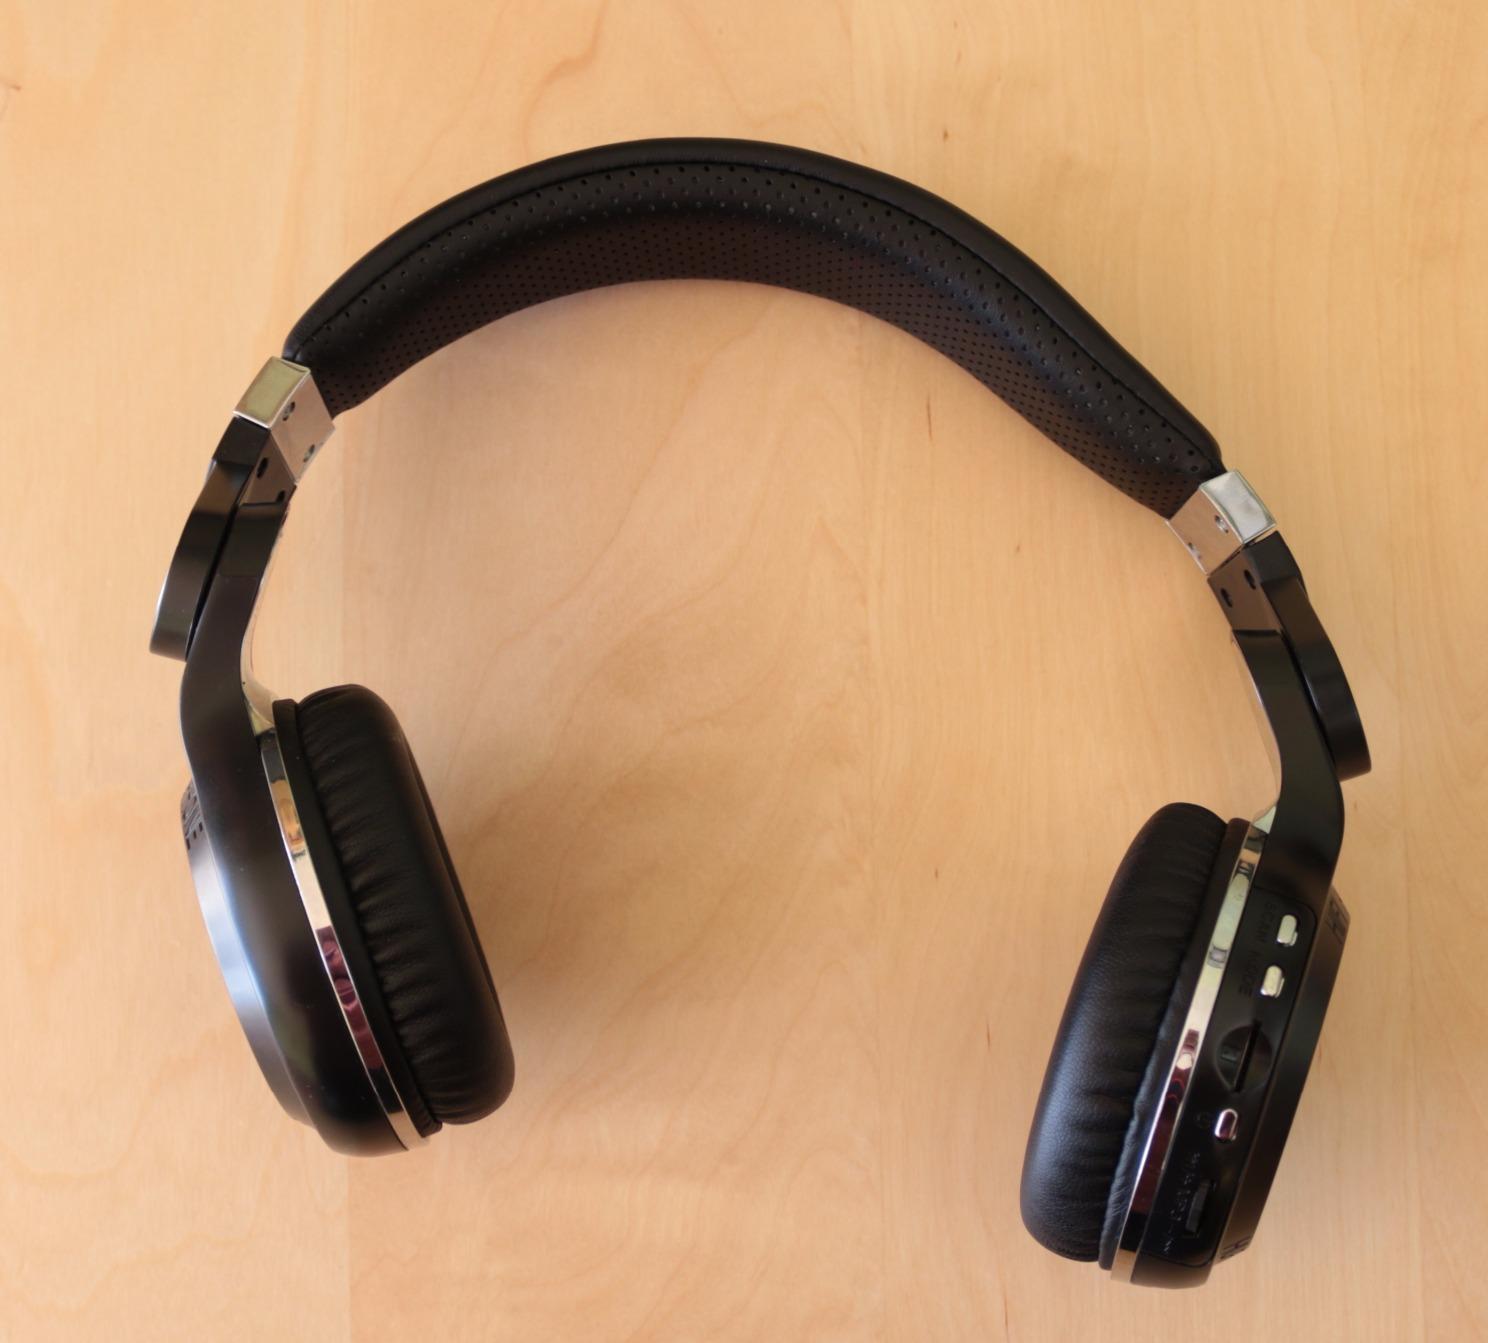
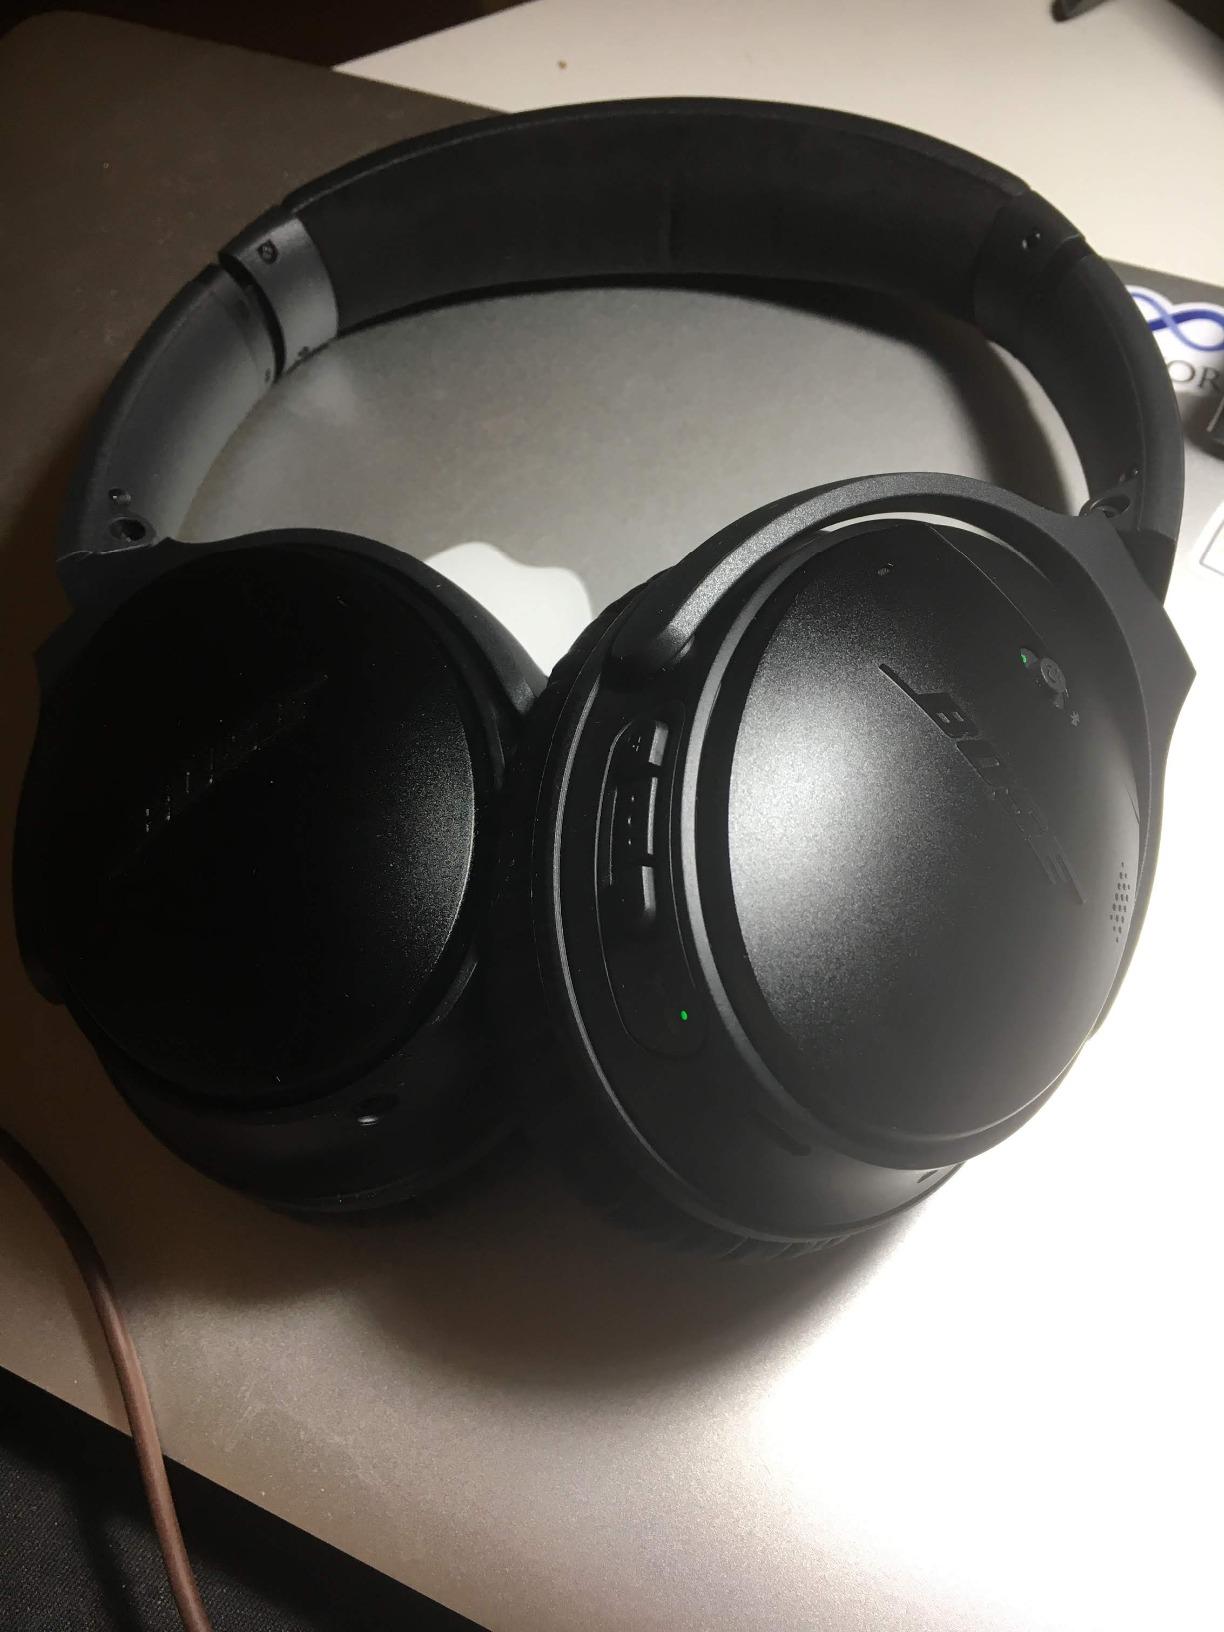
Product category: headphones
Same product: no